Roscommon

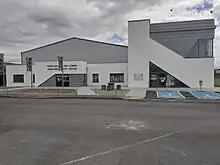
Roscommon Arts Centre

Roscommon Courthouse is located on Abbey Street. It was built in 1832 adjacent to the new gaol (now the site of Roscommon garda station) to replace the previous courthouse, which is now known as Harrison Hall and which currently houses a branch of the Bank of Ireland. The courthouse was severely damaged by fire in 1882 and was restored later in the 1880s. The courthouse is the venue for sittings of Roscommon District and Circuit Courts (although they are currently sitting at a temporary alternative venue pending the refurbishment of the courthouse, which is in a dilapidated condition). The floor of the entrance hall features a mosaic of the Roscommon crest and over the main staircase hangs a large portrait of Douglas Hyde, the first president of Ireland.